Takaoka Station (Toyama)

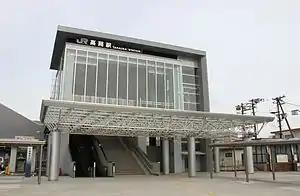
Takaoka Station "Zuiryuji" (South) entrance, December 2012

is a major interchange railway station on the Ainokaze Toyama Railway Line in Takaoka, Toyama, Japan, operated by Ainokaze Toyama Railway.